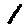
Label: 1